Cainotherium

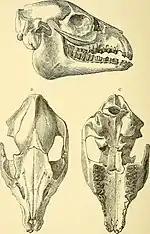
Lithograph from 1896

Cainotherium is an extinct genus of rabbit-sized prehistoric even-toed ungulates. These herbivores lived in Europe from the Eocene until the early Miocene. The skeletal anatomy of these hare-like animals suggest they, along with other members of Cainotheriidae, belong to the artiodactyl suborder Tylopoda, together with oreodonts and modern camelids. Species had cloven hooves, similar to those of bovids or deer, although the shape and length of the limbs suggests that the living animals moved by leaping, like a rabbit. The shape of the teeth also suggests a rabbit-like diet of nibbled vegetation, while the size of the auditory bulla and shape of the brain suggest that it would have had good senses of hearing and smell.